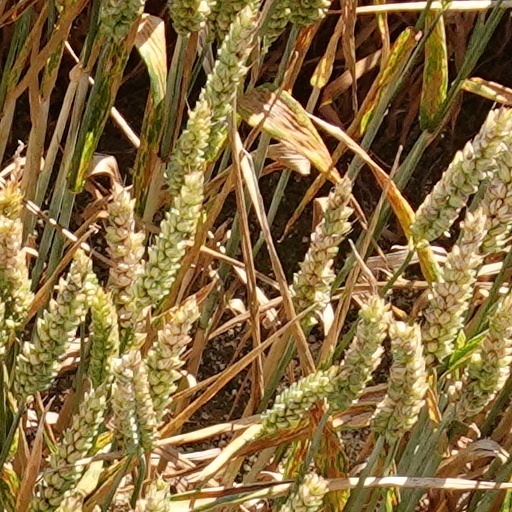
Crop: wheat